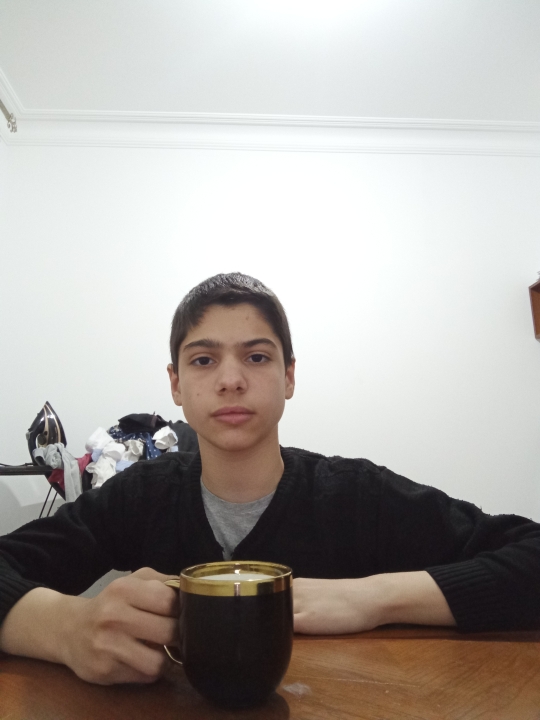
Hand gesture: no_gesture